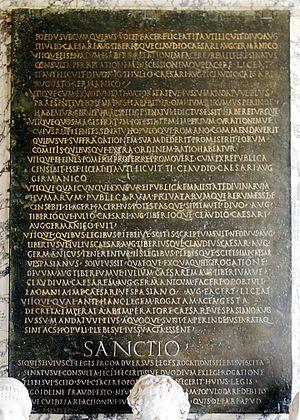
La lex de imperio Vespasiani est une loi Romaine ou un senatus consultum adopté par le Sénat quelques semaines ou quelques mois après le 22 décembre 69. Elle n'est partiellement connue que par un morceau d’une table de bronze sur laquelle elle avait été gravée. Ce document épigraphique a été redécouvert en 1347 par Cola di Rienzo dans la basilique Saint-Jean-de-Latran. Elle concerne l'investiture de Vespasien comme empereur. Ce qui a survécu n'est, au mieux, que la moitié du texte total. Le tableau comprend huit clauses distinctes. On ignore combien il y en avait au total. Il est conservé aux musées du Capitole.
Dans la Rome antique, le pomerium est la limite sacrée qui sépare la ville de son territoire alentour. La notion de pomerium ne s’applique qu’à Rome, aux villes anciennes du Latium et aux colonies romaines fondées rituellement.